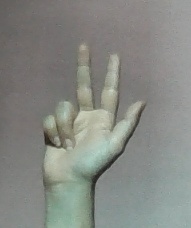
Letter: al